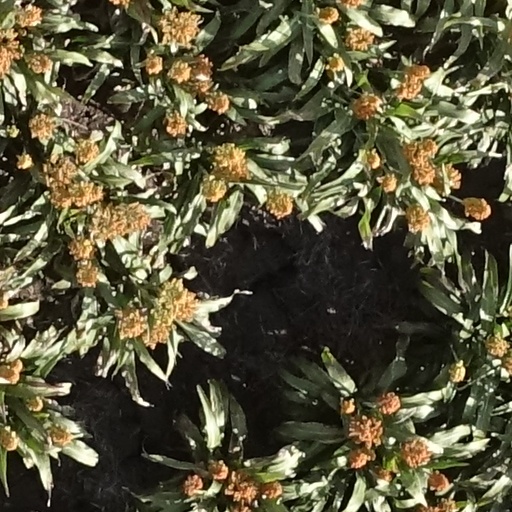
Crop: sorghum